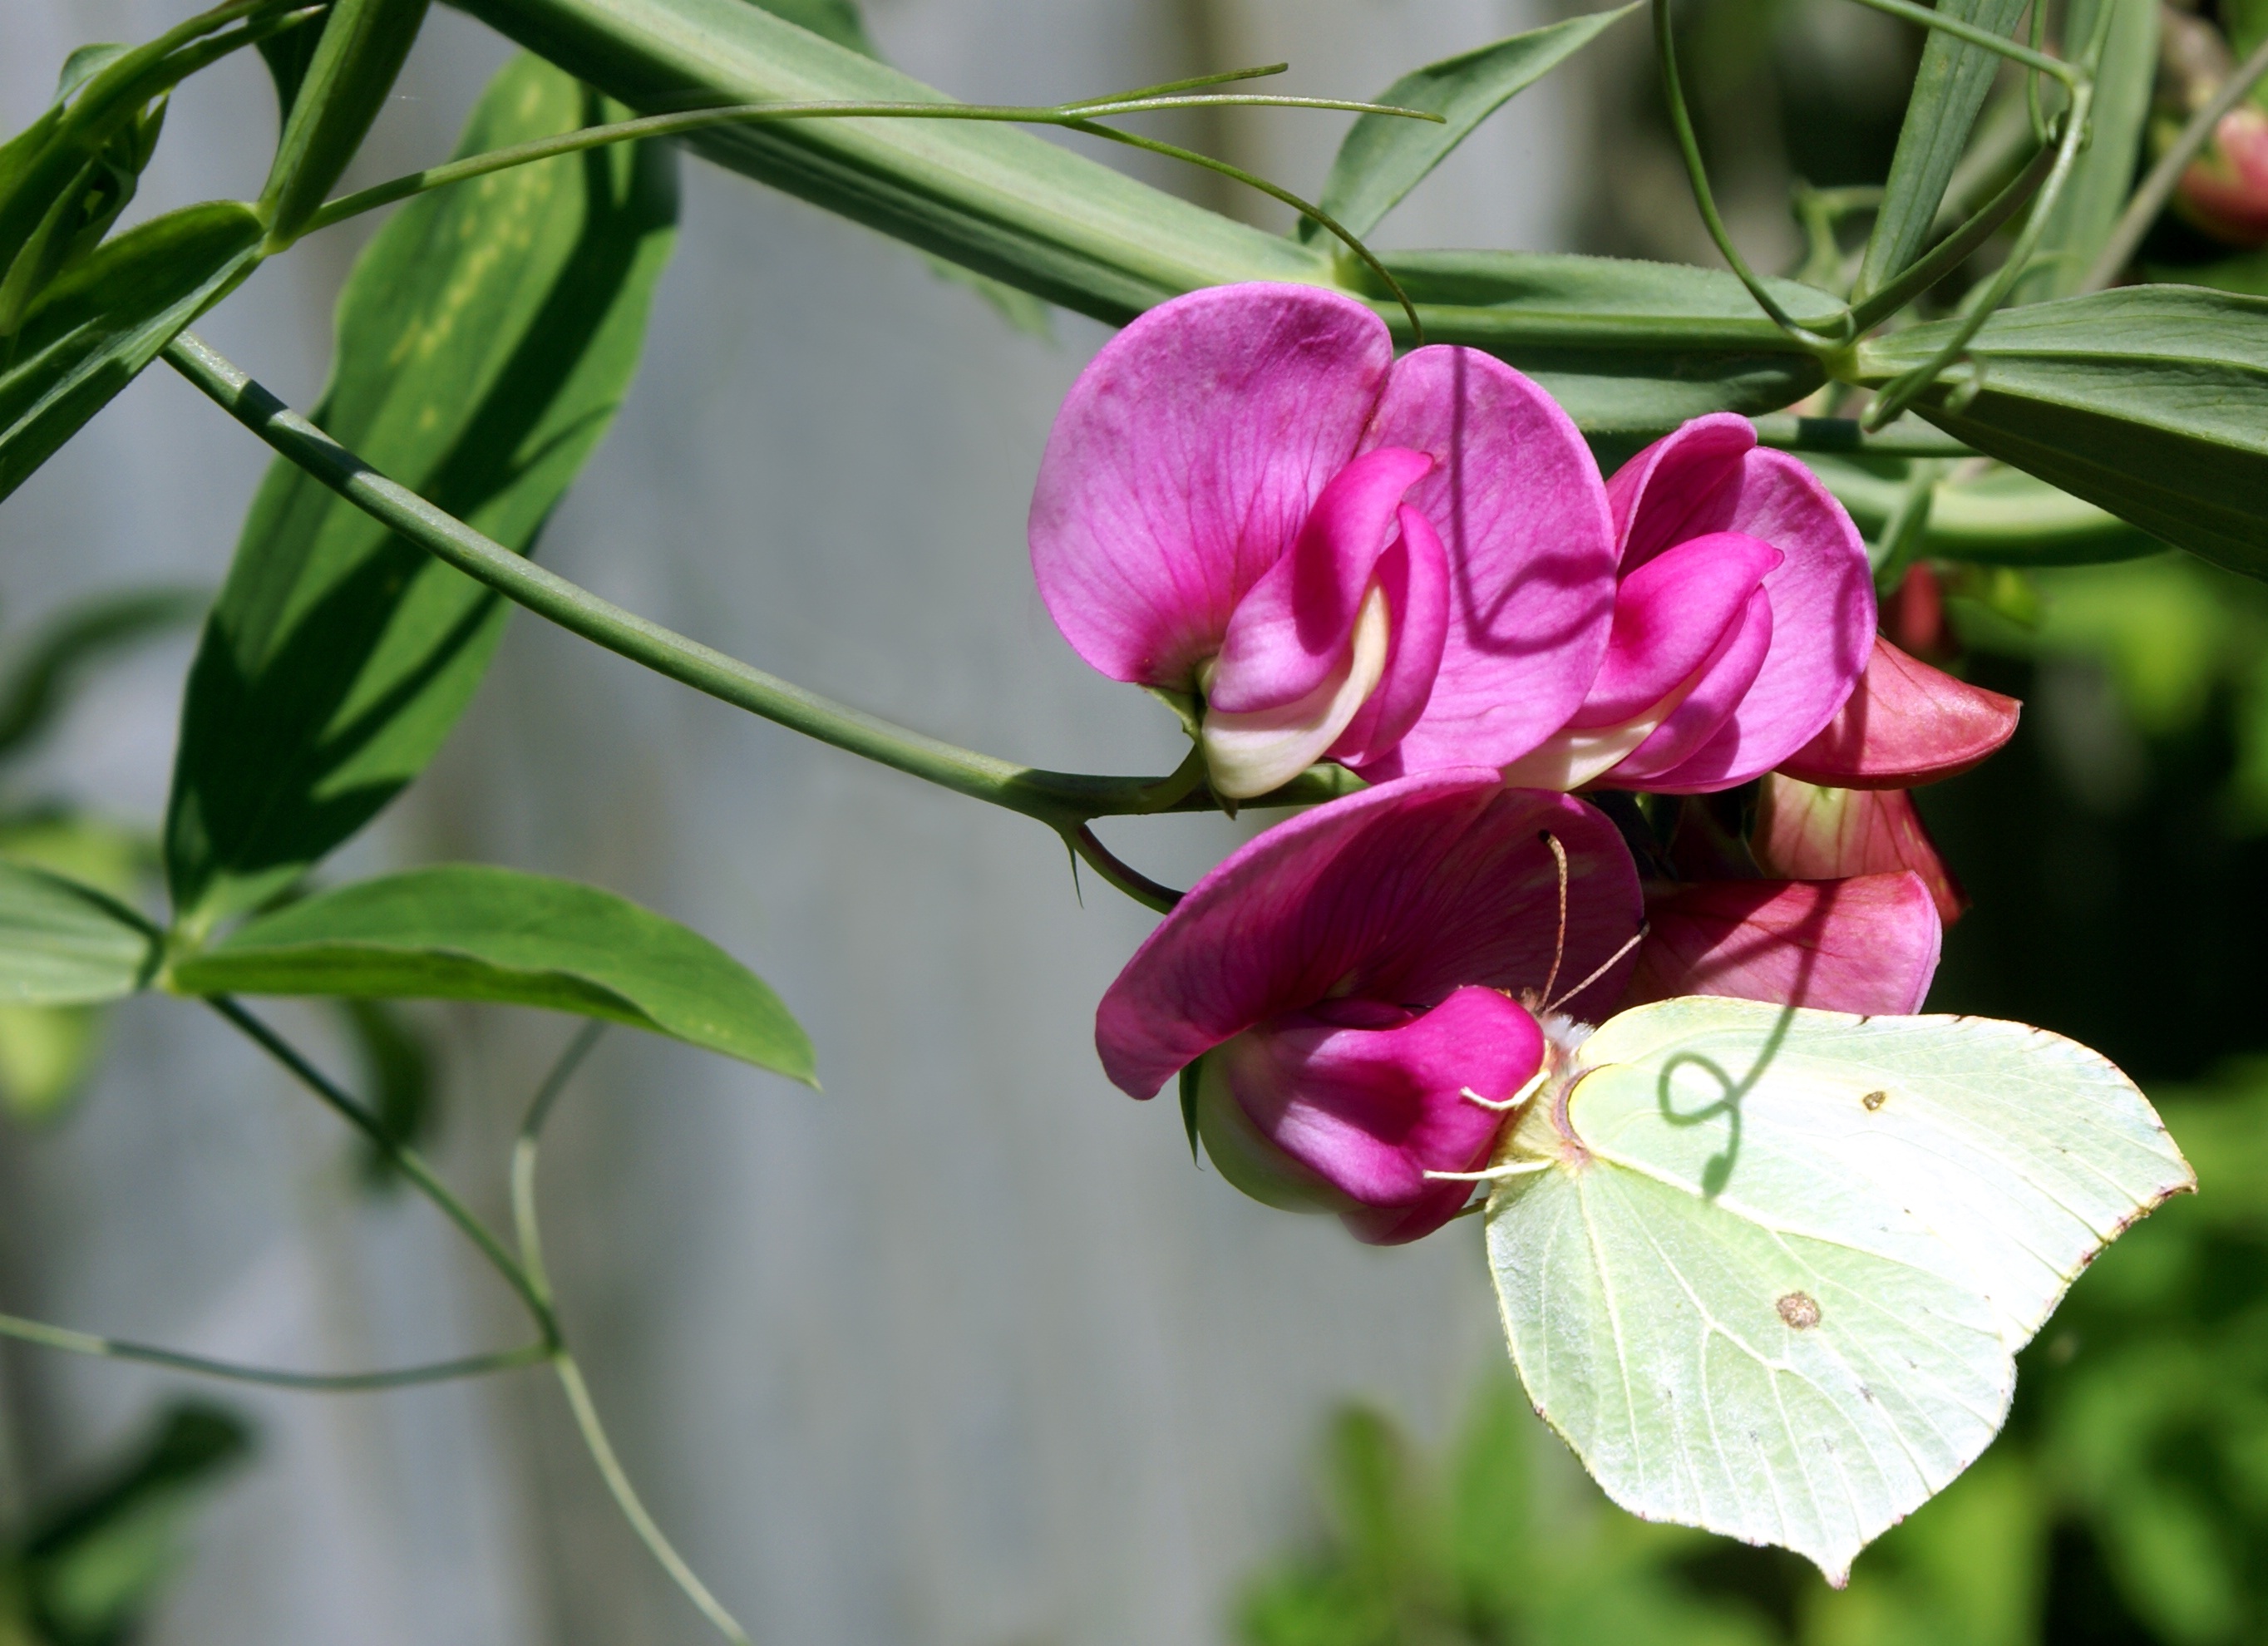
nature, blossom, plant, flower, petal, bloom, green, botany, blooming, butterfly, garden, pink, flora, wildflower, macro photography, flowering plant, sweet pea, cabbage white, growing plant, land plant, everlasting sweet pea